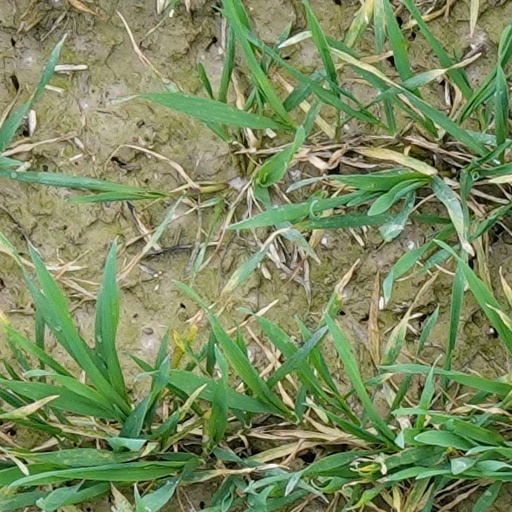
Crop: wheat